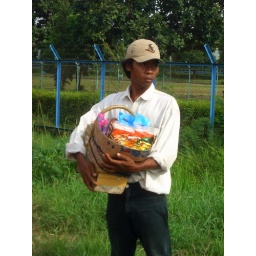
Picture taken in Jakarta. A Man standing on the road side selling tissue papers